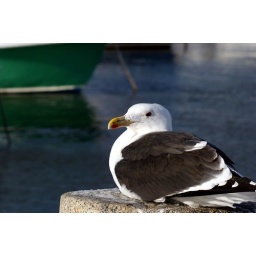
Seagull sitting on pier with boats &amp;amp; Rockport Harbor in background. Rockport, MA. Dec. '05